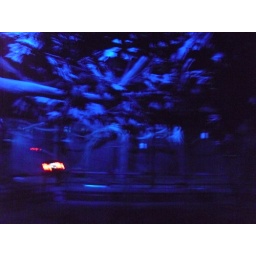
Red information signs under blue lighted terrian